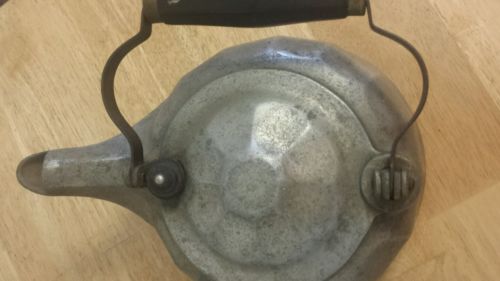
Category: kettle